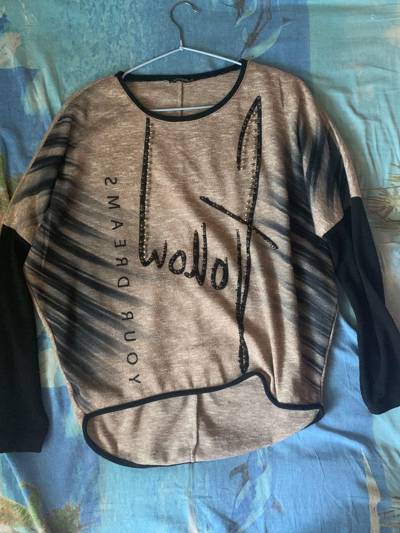
Waste category: clothes